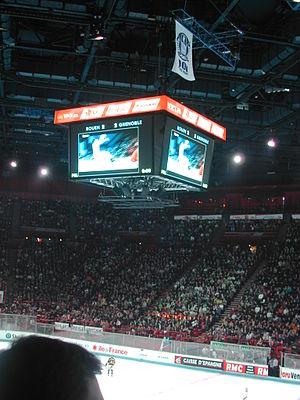
La Coupe de France de hockey sur glace 2007-08 a débuté le 26 septembre et s'est terminé avec la finale jouée au Palais omnisports de Paris-Bercy le 17 février. Ce sont les Brûleurs de Loups de Grenoble qui ont remporté le trophée contre le Rouen hockey élite 76.